Banai (goddess)

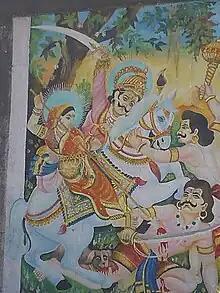
Painting on the outer wall of Banai's temple, Jejuri. Khandoba and Mhalsa are depicted killing the demons. Rarely, Banai replaces Mhalsa in the description of the incident.

In all versions, Khandoba returns to Jejuri with his new wife and faces the wrath of Mhalsa. Many songs tell about the confrontations of Mhalsa and Banai. In some songs, Mhalsa complains about Khandoba's infatuation with the impure Banai. The cantankerous Mhalsa grumbles how Banai has polluted the house by her uncouth ways and suggests that Banai should be returned to the wilderness again. The songs sing how the vegetarian, high-caste Mhalsa is forced to catch fish and eat in the same plate as the non-vegetarian low-caste Banai. Mhalsa is portrayed blaming Banai for the problems in the palace and talking about her superiority to Banai. Banai retorts by saying that Khandoba came to her, mesmerized by her beauty and became her servant. A frustrated Khandoba leaves the palace on a hunting trip after Mhalsa and Banai quarrel about who will embroider a shawl for him and marries Rambhai. The songs also narrate how ultimately the wives have to remain in harmony and aid each other. For example, a song sings how Mhalsa and Banai come together and celebrate the festival of Diwali with Khandoba at Jejuri.